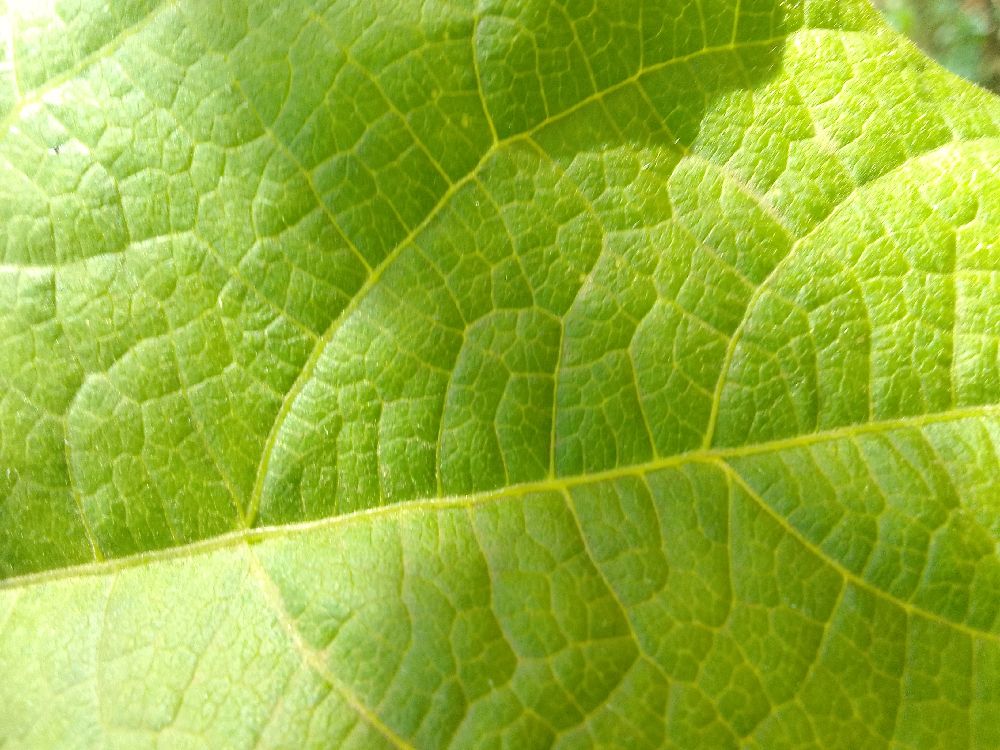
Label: healthy